Doubleheader (baseball)

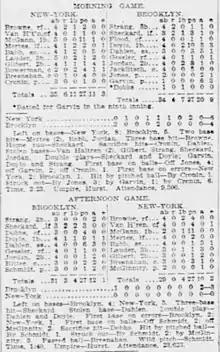
Boxscore of the home-and-home doubleheader contest on September 7, 1903, as published in the "New-York Tribune"

The home-and-home doubleheader, in which each team hosts one game, is extremely rare, as it requires the teams' home ballparks to be in close geographical proximity. During the 20th century and before the advent of interleague play in 1997, only one instance was recorded in Major League Baseball: a Labor Day special event involving the New York Giants and Brooklyn Superbas.